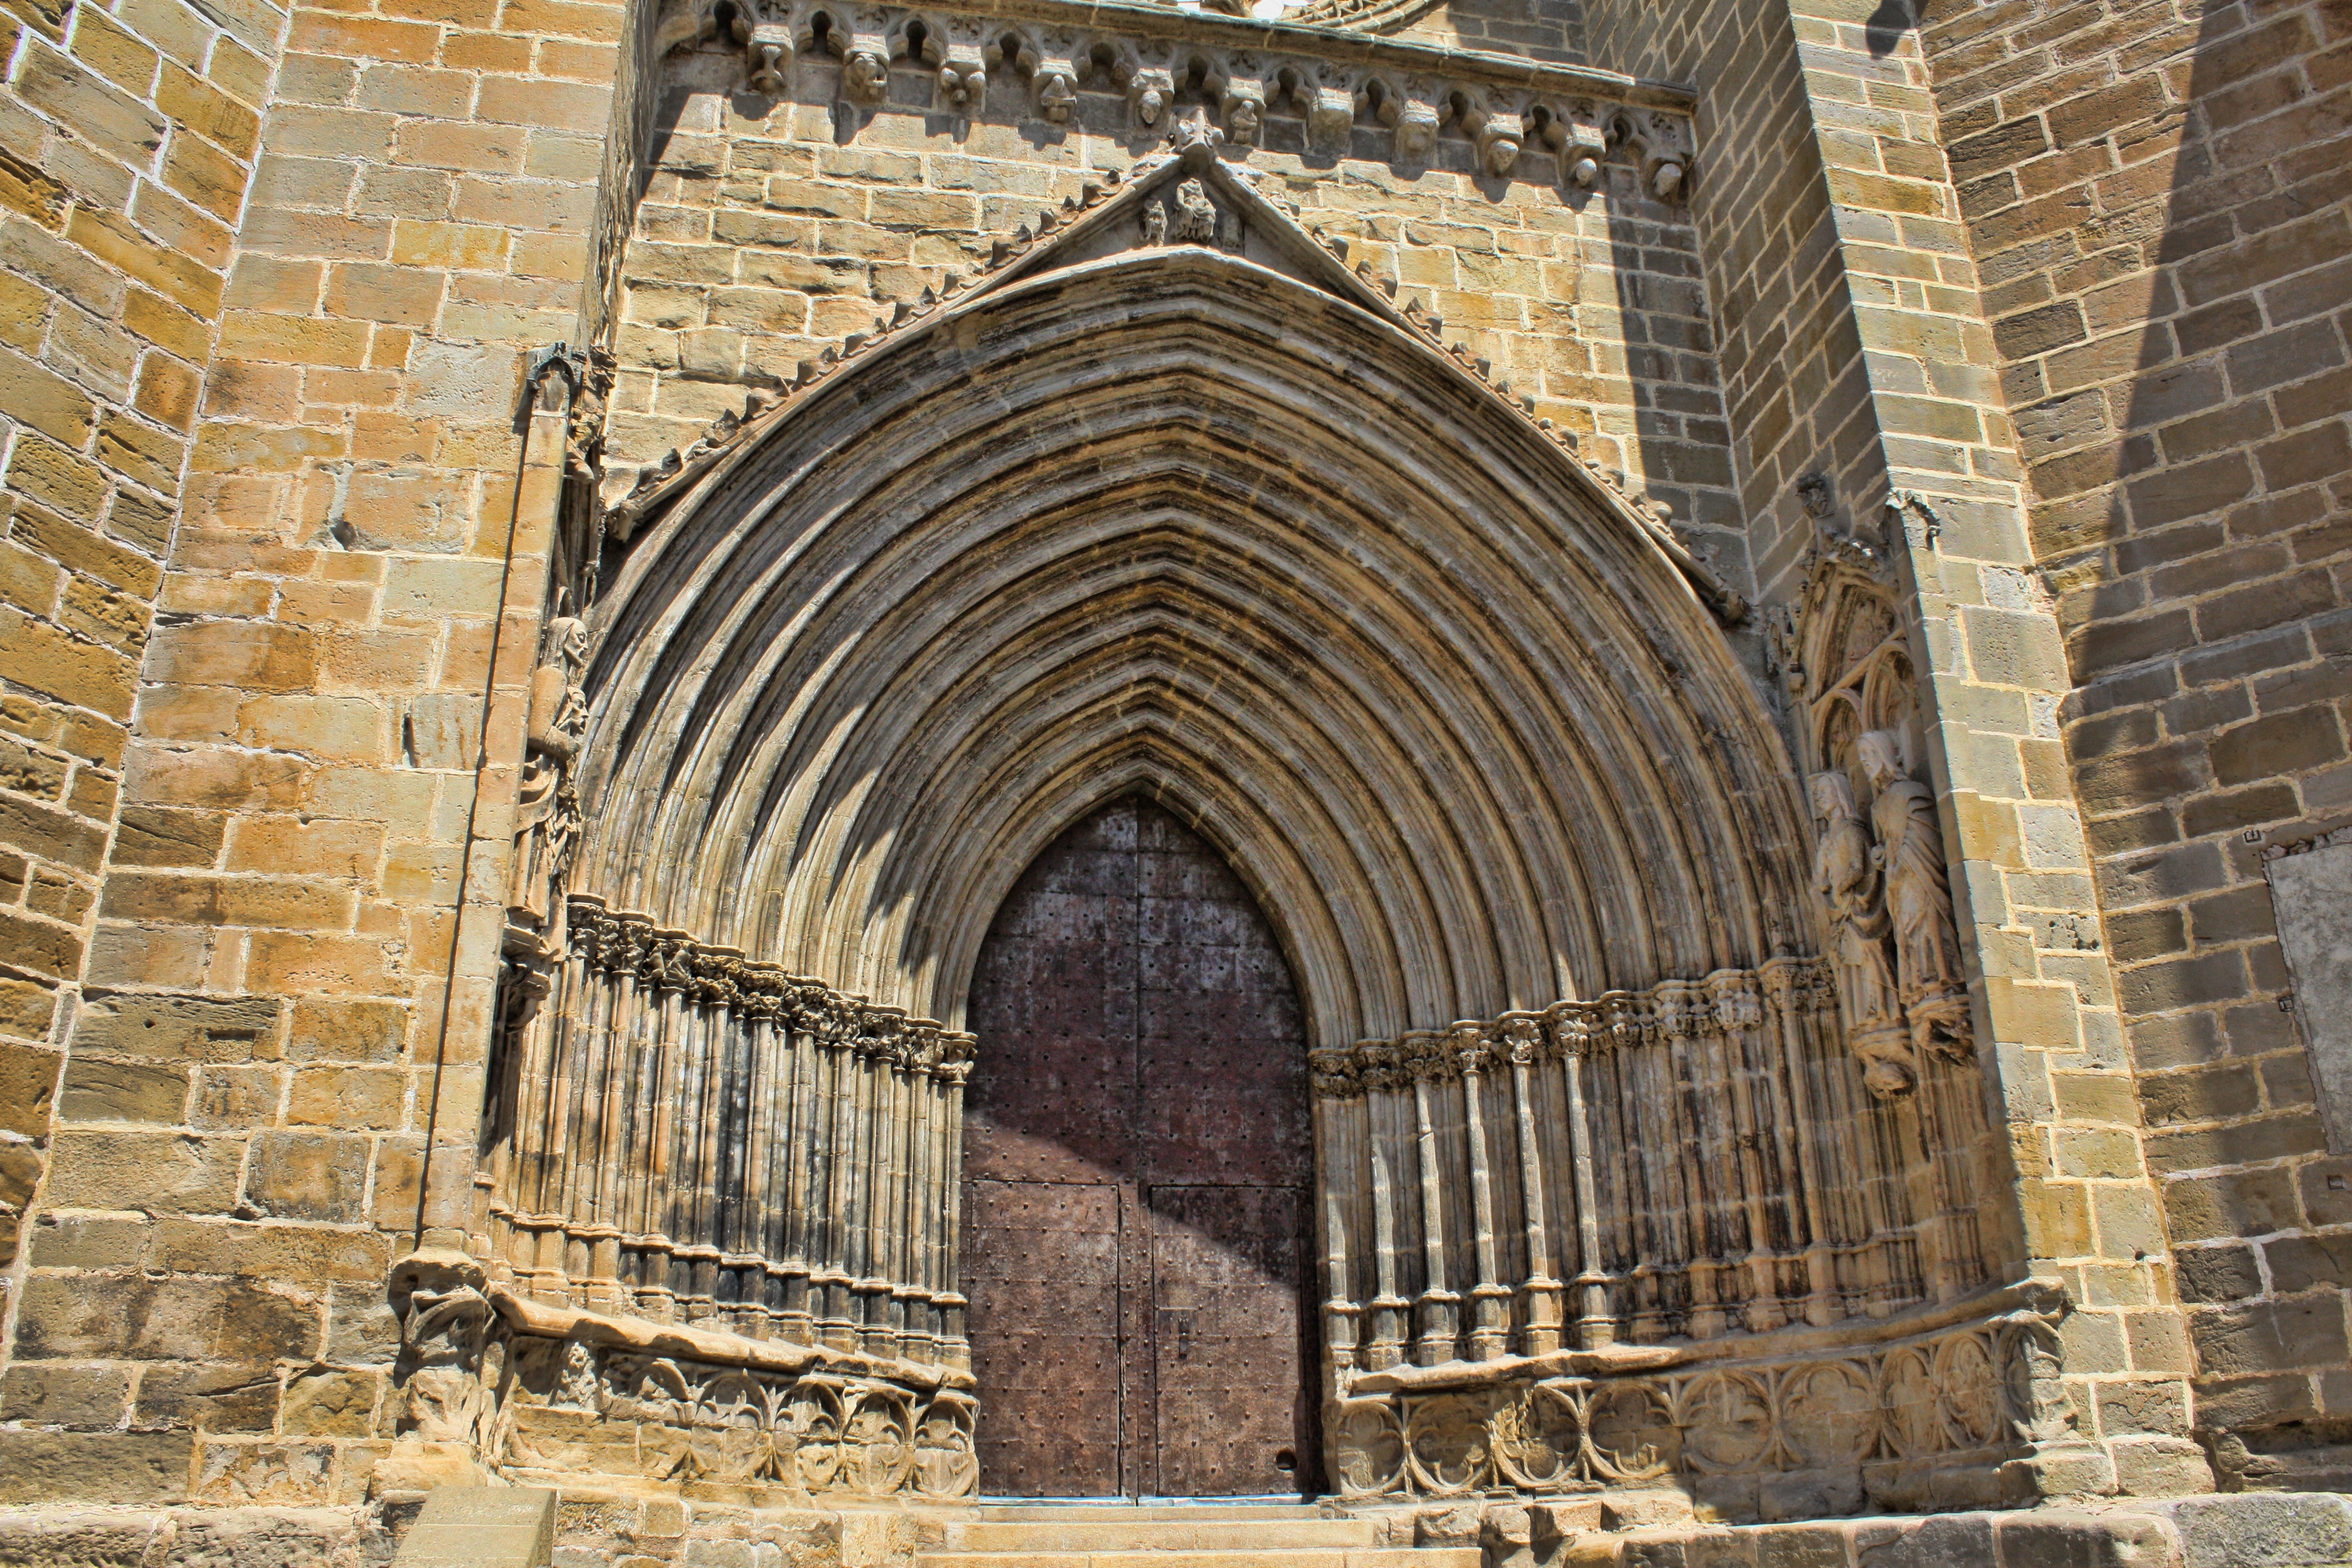
architecture, building, arch, facade, cathedral, chapel, place of worship, baptistery, temple, ruins, monastery, symmetry, history, abbey, vault, brickwork, middle ages, gothic architecture, ancient history, ancient roman architecture, byzantine architecture